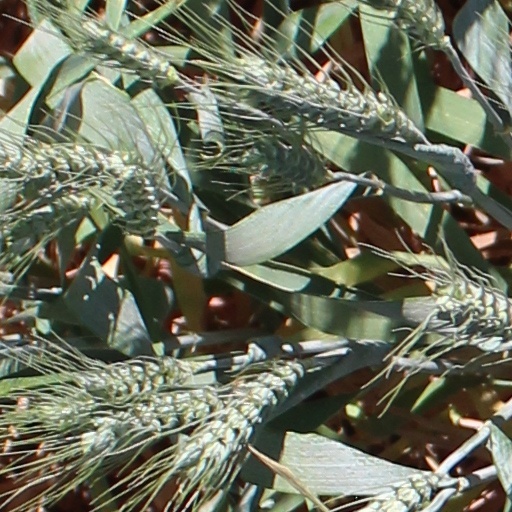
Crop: wheat